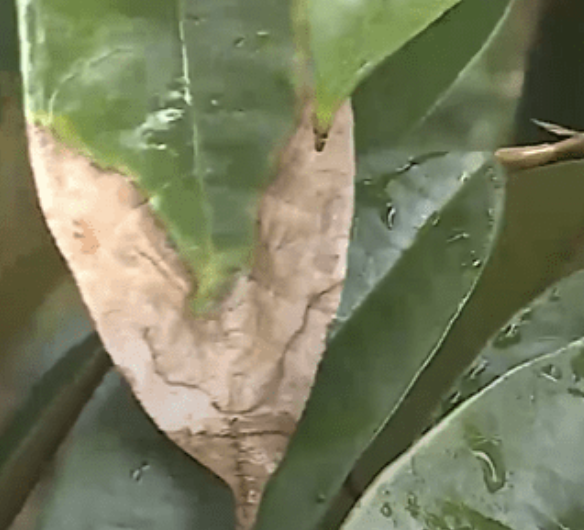
Label: anthracnose_disease